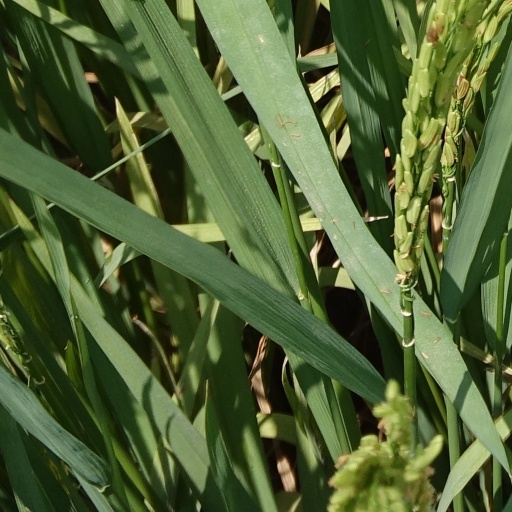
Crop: rice